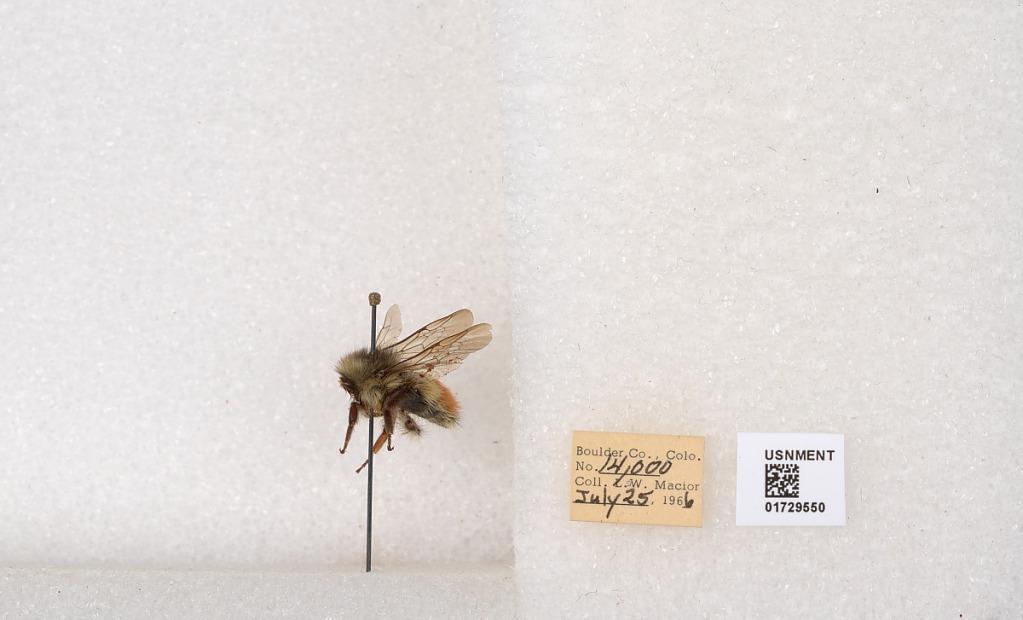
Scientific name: Bombus flavifrons Cresson
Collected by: L. Macior
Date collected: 1966-7-25
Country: United States
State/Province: Colorado
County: Boulder
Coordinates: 40.0925, -105.358